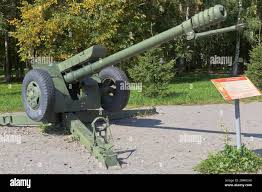
Label: Self Propelled Artillery